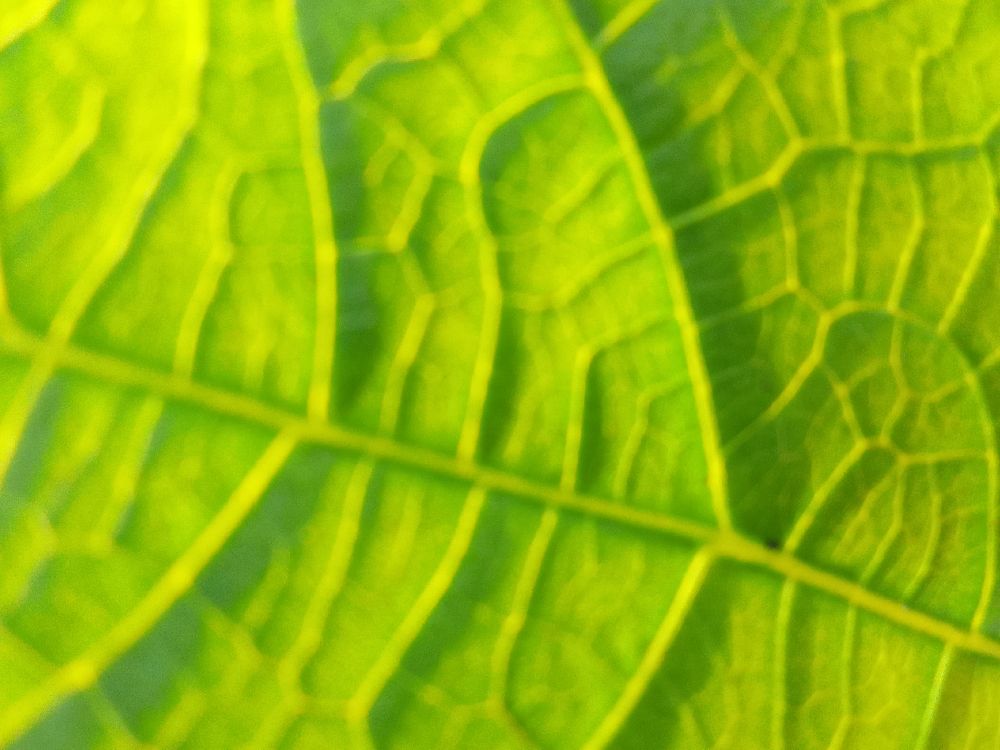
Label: healthy